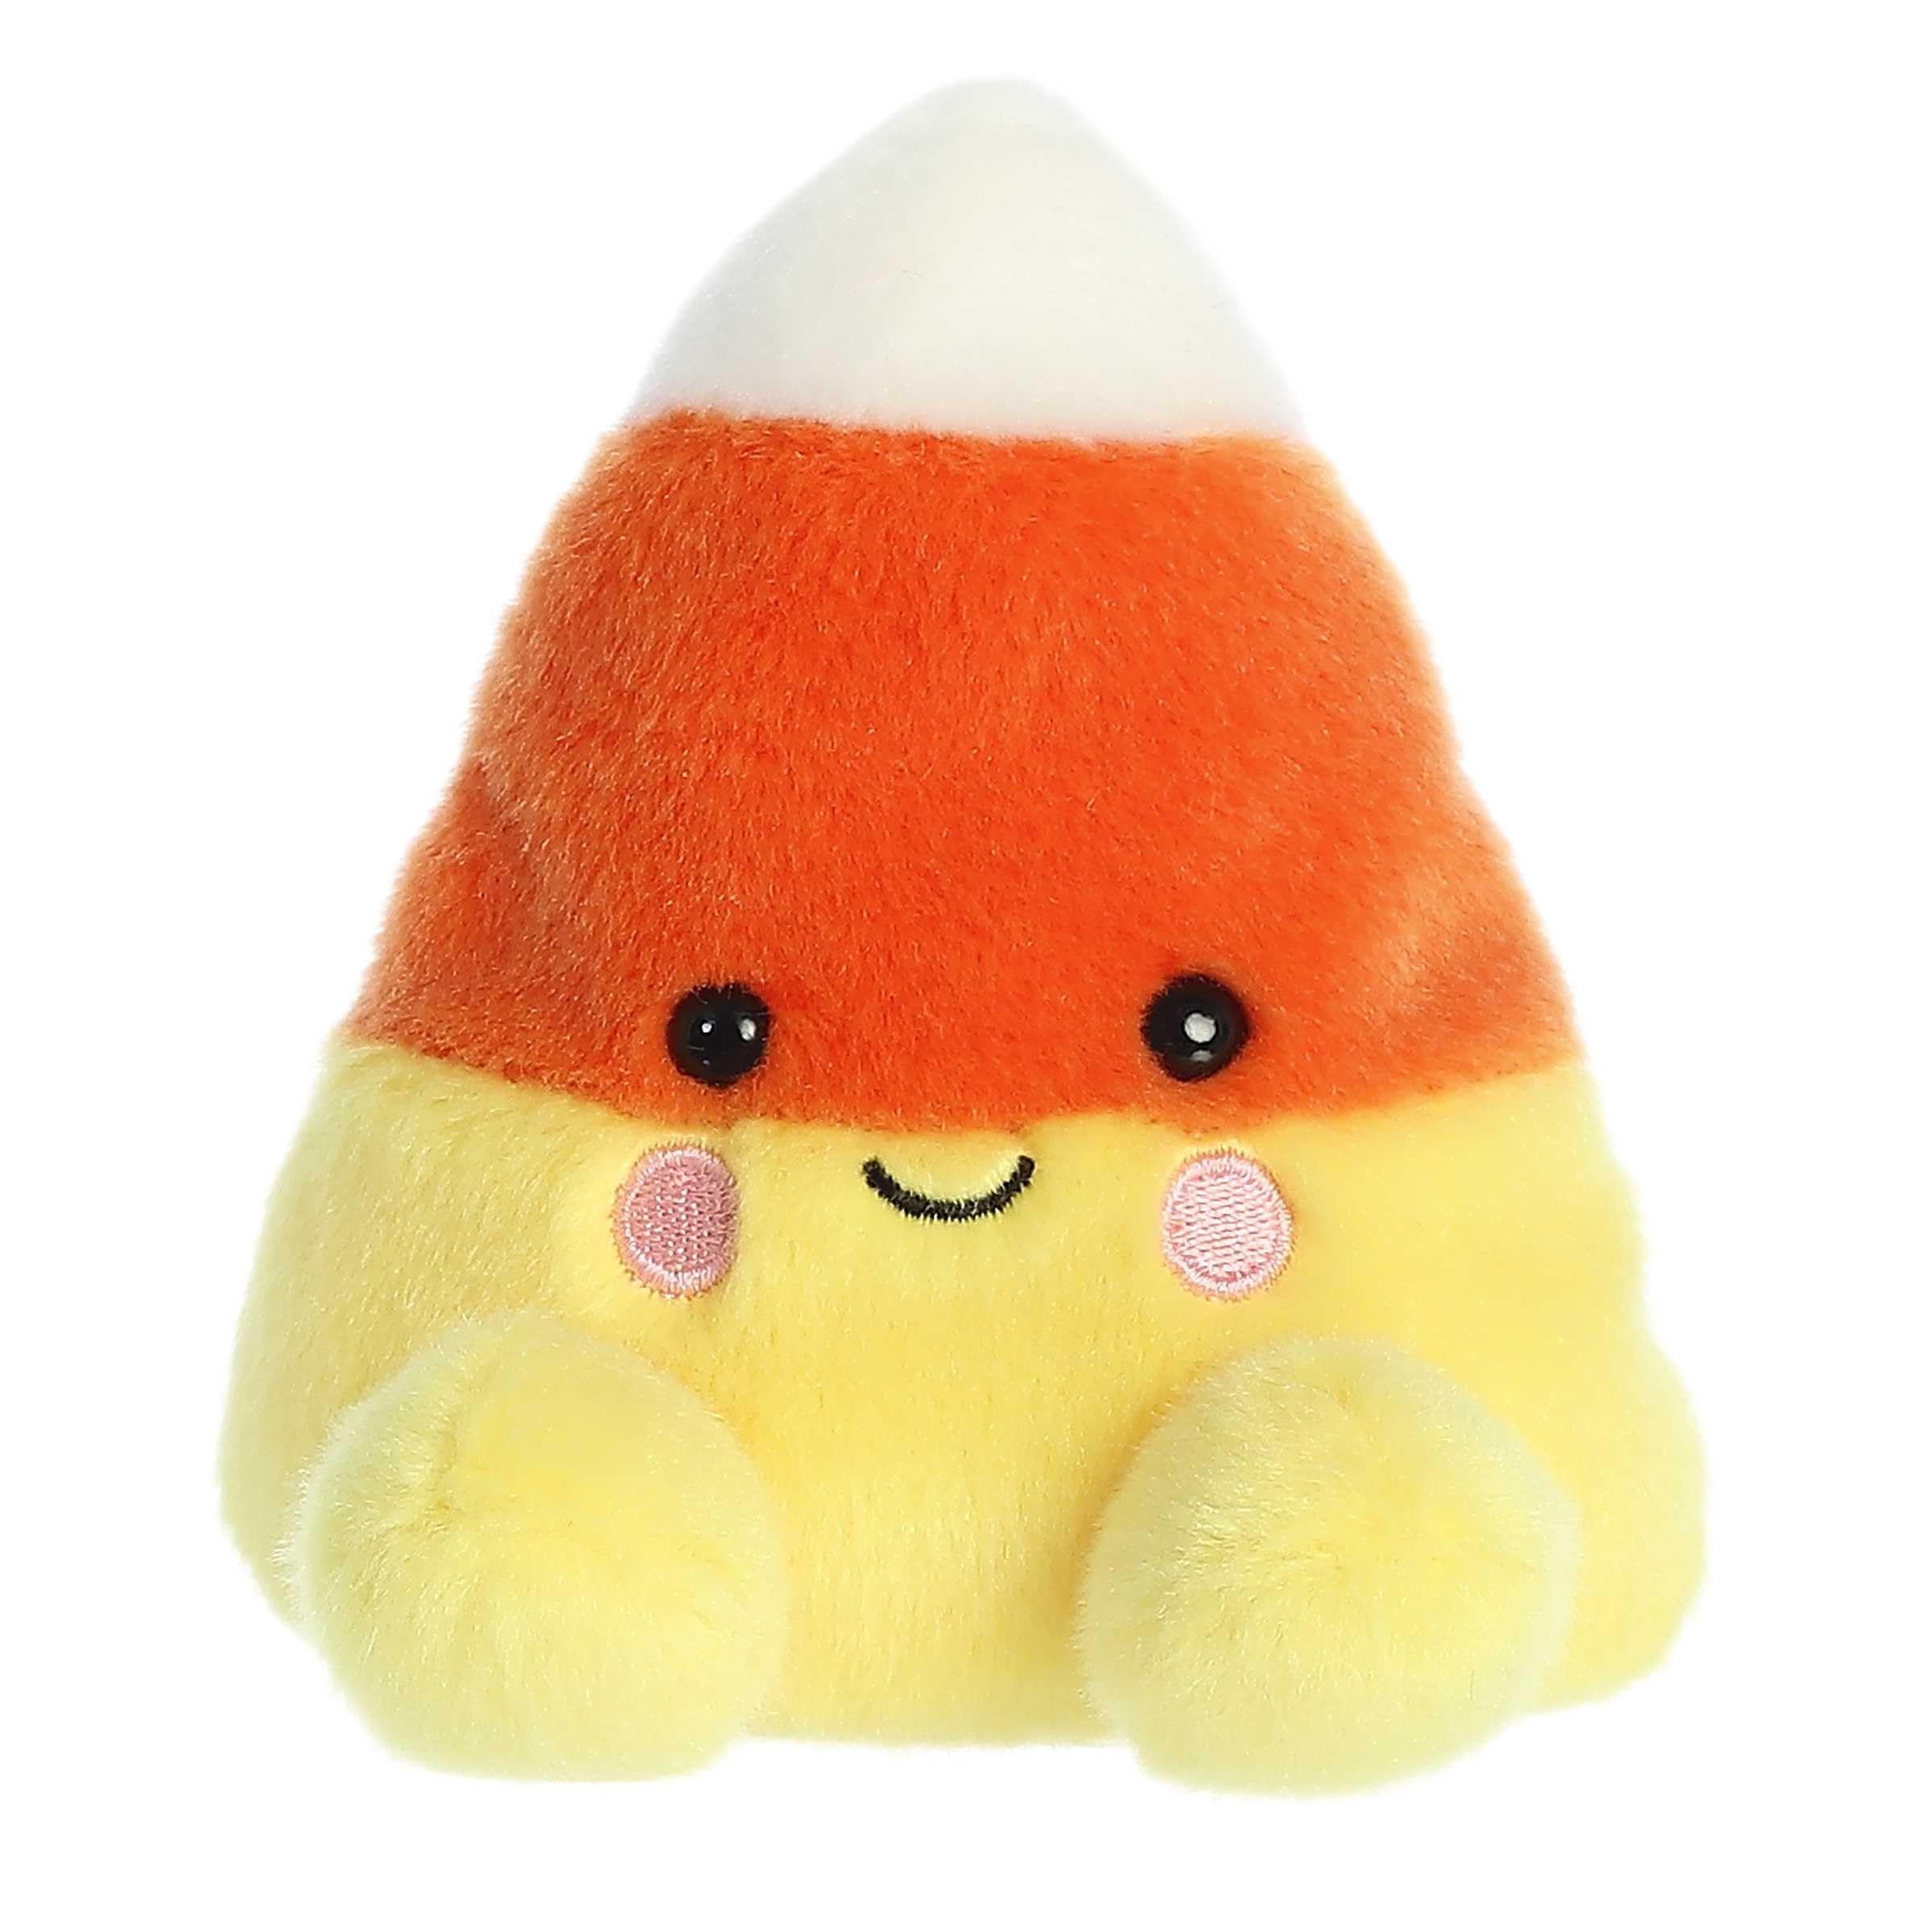
Item Name: Aurora® Spooky Palm Pals™ Maisy Candy Corn™ Stuffed Animal - Pocket-Sized Play - Collectable Fun - Orange 5 Inches
Bullet Point 1: This plush is approx. 4" x 3.5" x 5" in size
Bullet Point 2: Fitting perfectly in the palm of your hand, these understuffed pals are lovely to hold, squish, and its one-of-a-kind design makes it easy to balance in the palm of your hand
Bullet Point 3: Appropriate for ages 3 and up
Bullet Point 4: High quality materials for a soft, fluffy touch
Bullet Point 5: Holds bean pellets suitable for all ages to ensure quality and stability.
Product Description: Perfection in the palm of your hand, Palm Pals are the sweetest plush with understuffed bodies and adorable styles. Maisy Candy Corn will make your Halloween activities sweeter with a yellow, orange, and white body.
Value: 1.0
Unit: Count

Price: 8.1